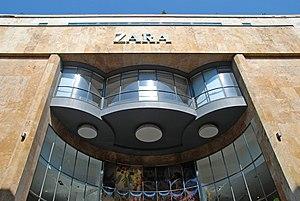
Adrien Blomme est un architecte belge de la période Art déco.
Le cinéma Métropole est un bâtiment de style Art déco qui fut édifié par l'architecte Adrien Blomme à Bruxelles en Belgique.
L'Art déco apparaît en Belgique immédiatement après la Première Guerre mondiale lorsque Victor Horta entame en 1919 la conception du palais des beaux-arts de Bruxelles.